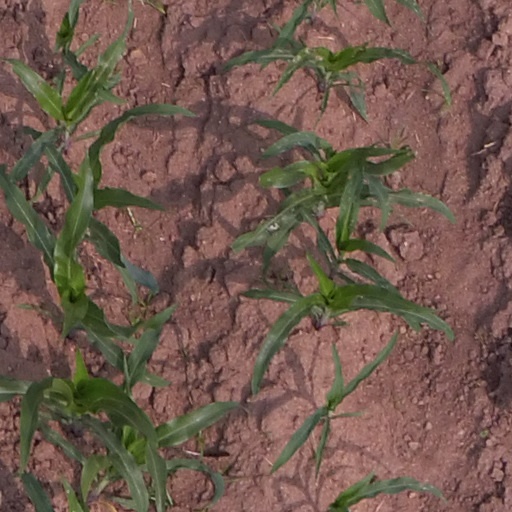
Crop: maize; corn